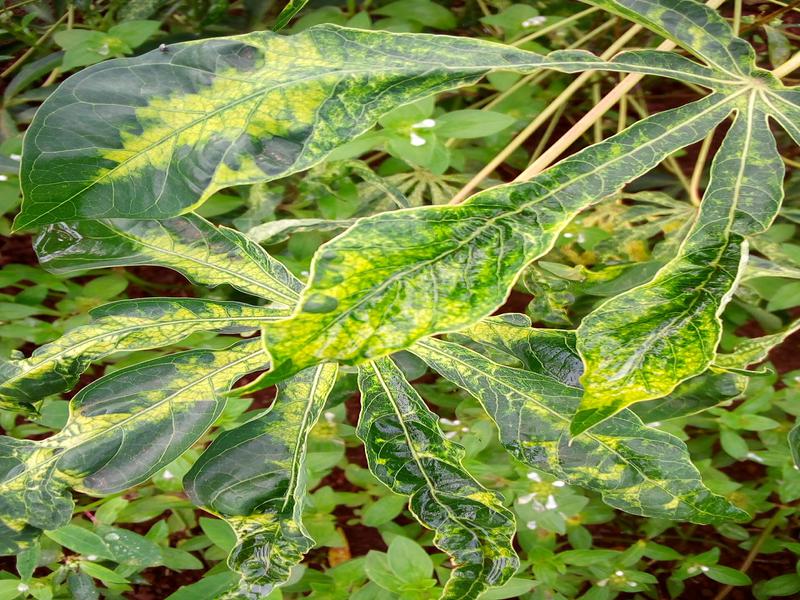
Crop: cassava
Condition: mosaic_disease